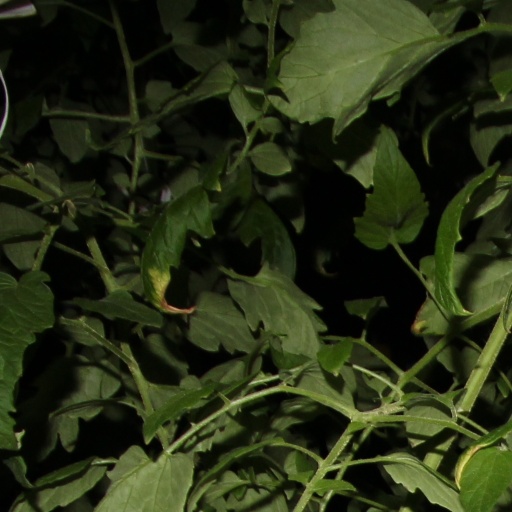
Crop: tomato